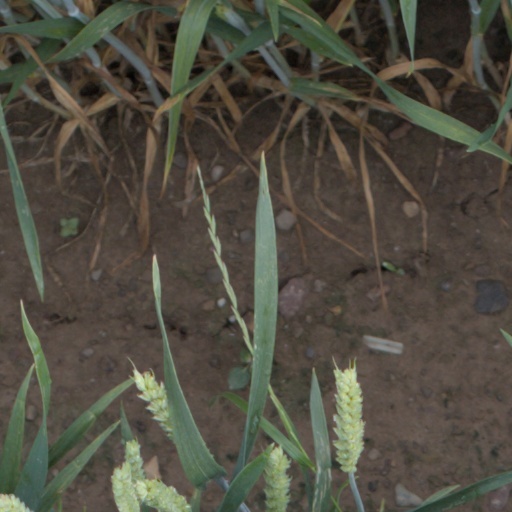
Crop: wheat